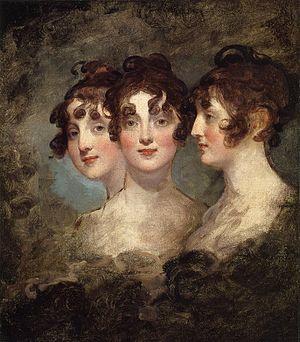
Elizabeth Patterson Bonaparte, connue sous le surnom de « Betsy » est la première épouse de Jérôme Bonaparte, le plus jeune frère de Napoléon Iᵉʳ.
Gilbert Stuart, né le 3 décembre 1755 à Saunderstown et mort le 9 juillet 1828 à Boston, est un peintre américain.
La maison impériale de France désigne la dynastie impériale française et ses branches collatérales. Elle est issue de la famille Bonaparte, une famille patricienne corse originaire d'Italie, reconnue noble en France sous l'Ancien Régime et devenue maison impériale à la suite de l'élévation de Napoléon Bonaparte à la dignité d'empereur des Français le 18 mai 1804.
Jérôme Bonaparte, est né le 15 novembre 1784 à Ajaccio et mort le 24 juin 1860 au château de Vilgénis, prince français et altesse impériale, fils de Charles-Marie Bonaparte et de Maria-Létizia Ramolino, est le plus jeune frère de Napoléon.